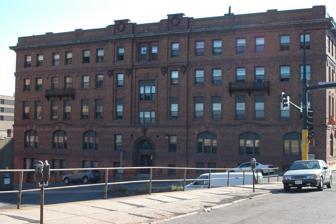
Building: YWCA of Duluth
Country: United States of America
Year built: 1908
United States historic place YWCA of Duluth U.S. National Register of Historic Places The YWCA of Duluth viewed from the north Show map of Duluth Show map of Minnesota Show map of the United States Location 202 W. 2nd Street, Duluth, Minnesota Coordinates 46°47′10″N 92°6′10″W / 46.78611°N 92.10278°W / 46.78611; -92.10278 Area Less than one acre Built 1908 Built by MacLeod & Smith Architect Frederick German & Anton Lignell Architectural style Renaissance Revival MPS Duluth's Central Business District, MPS NRHP reference No. 11000325 Added to NRHP June 1, 2011 The YWCA of Duluth is a former YWCA building in Duluth, Minnesota , United States.  It was designed by architects Frederick German and Anton Werner Lignell and built in 1908 to provide programs and activities for Duluth's young, single women.  It contained a gymnasium, swimming pool, cafeteria, meeting rooms, and apartments.  In addition to the organization's usual suite of athletics, Bible study , and employment assistance, the YWCA of Duluth catered to the city's large foreign-born population with English and citizenship classes. The building was listed on the National Register of Historic Places in 2011 for its local significance in the theme of social history. It was nominated for its role in local civic development through the YWCA's social welfare efforts. After a century in the building, the YWCA sold the property to the American Indian Community Housing Organization (AICHO) in 2008.  The YWCA had determined that it was no longer using the space to its full capacity and it was financially burdensome for them to maintain.  AICHO planned to adapt the space to create apartments, a cultural center, an art gallery, a health-care clinic, and offices for social services, while retaining the auditorium, gymnasium, and rooftop play area.  The YWCA relocated its headquarters to another building and arranged to lease space in the old for its child-care center. See also List of YWCA buildings National Register of Historic Places listings in St. Louis County, Minnesota References